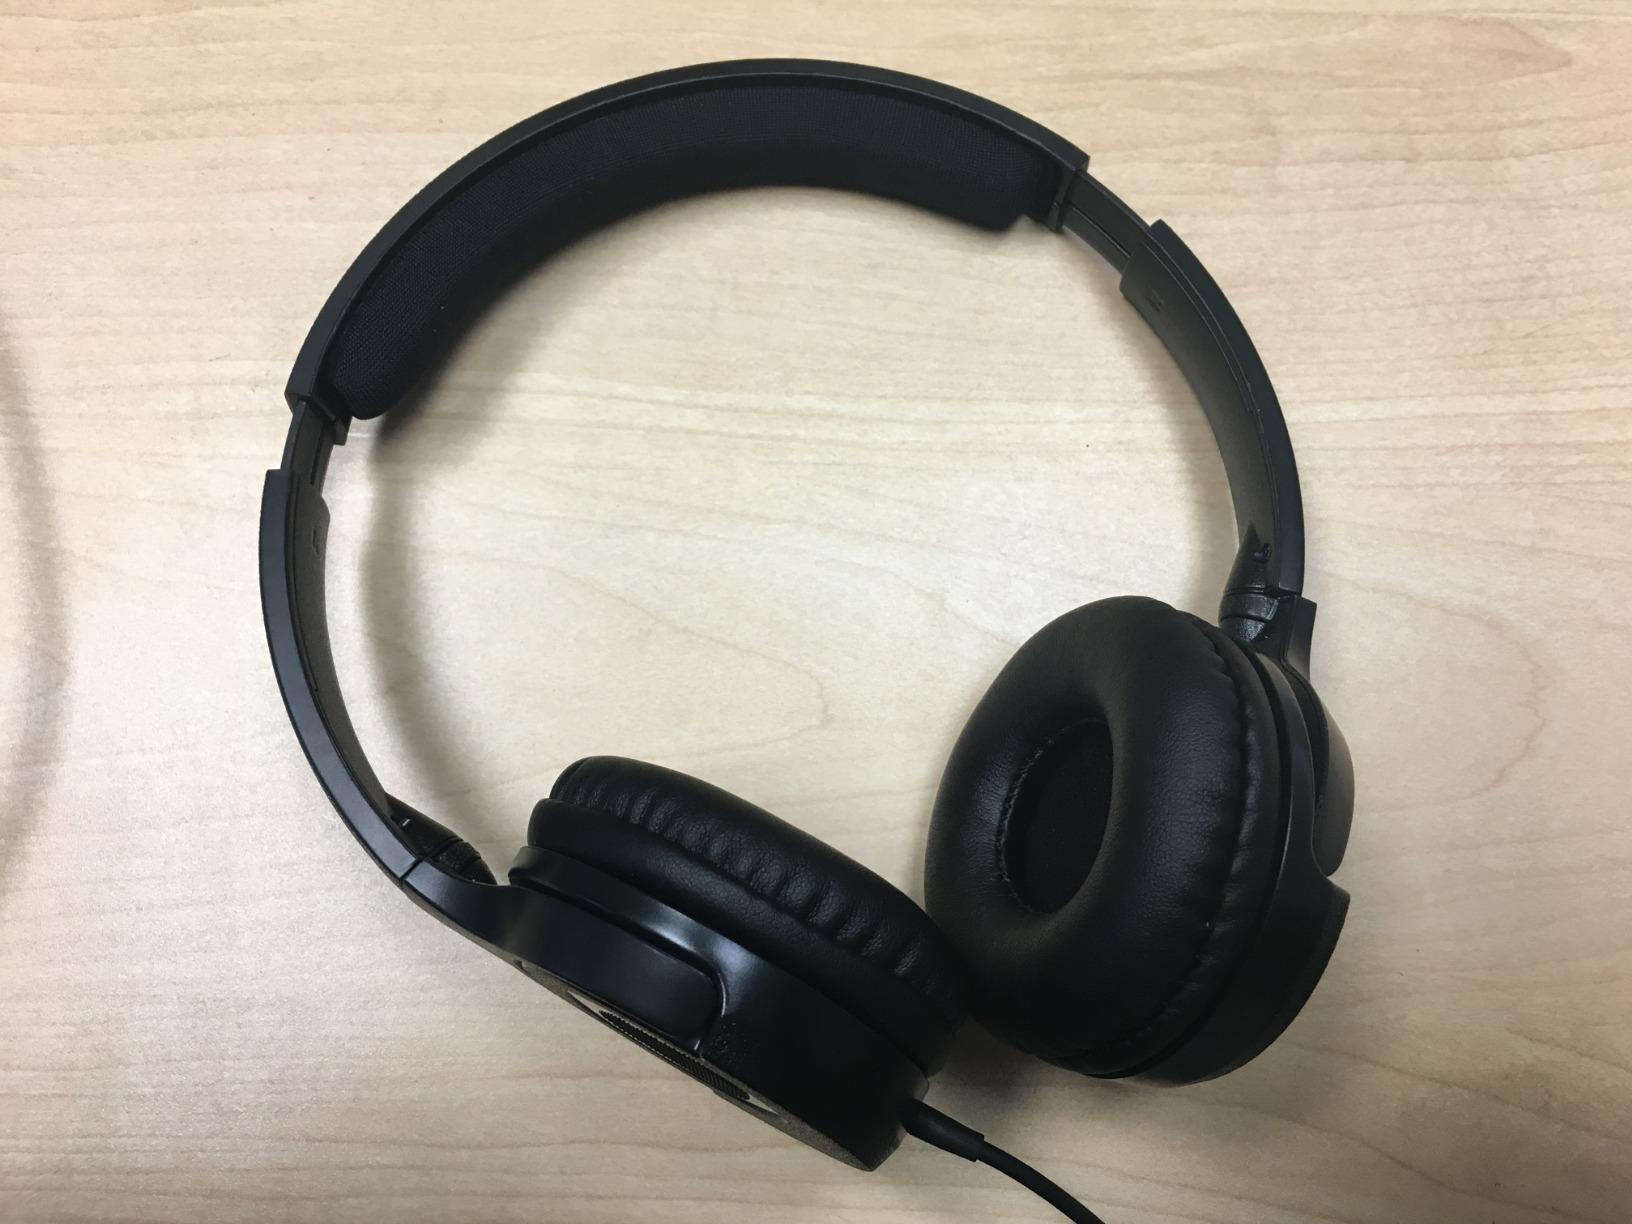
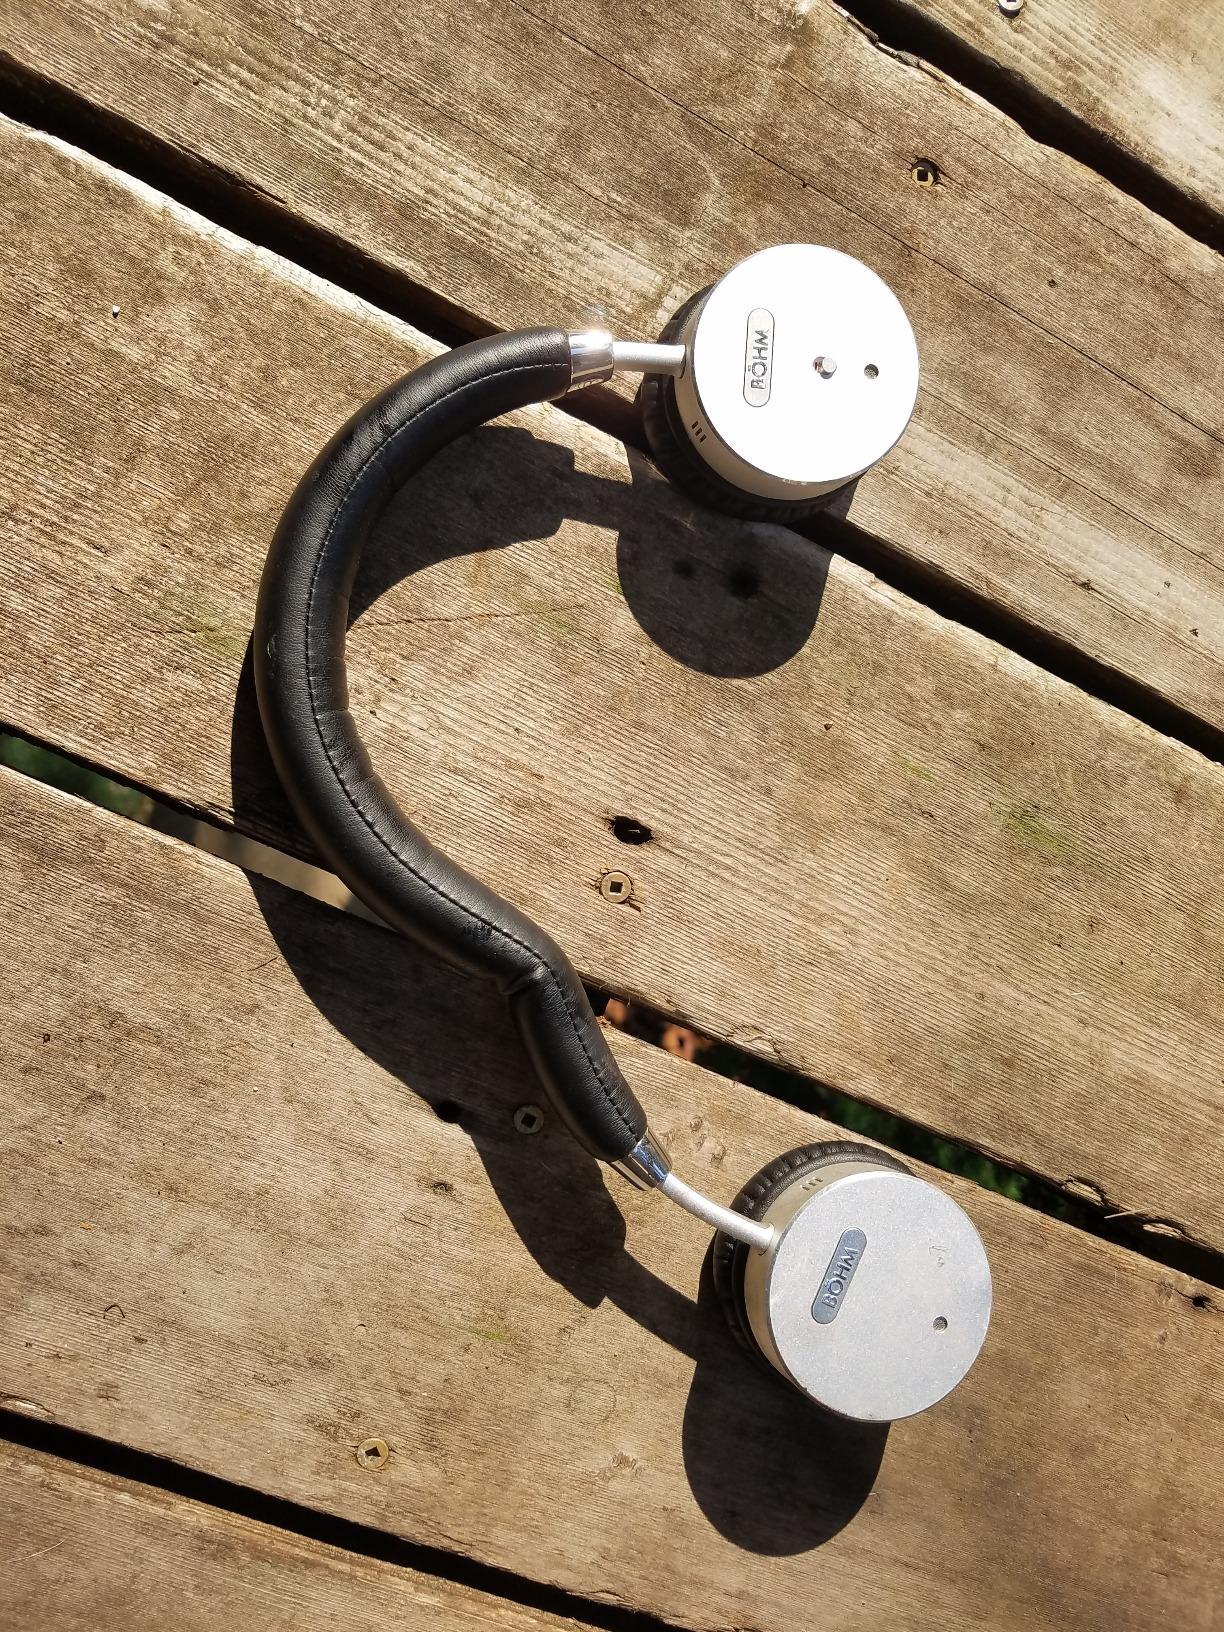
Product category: headphones
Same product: no